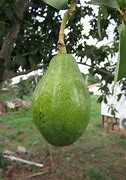
Label: Avocado